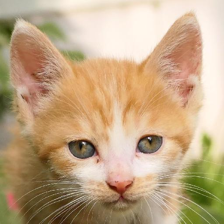
Label: animals